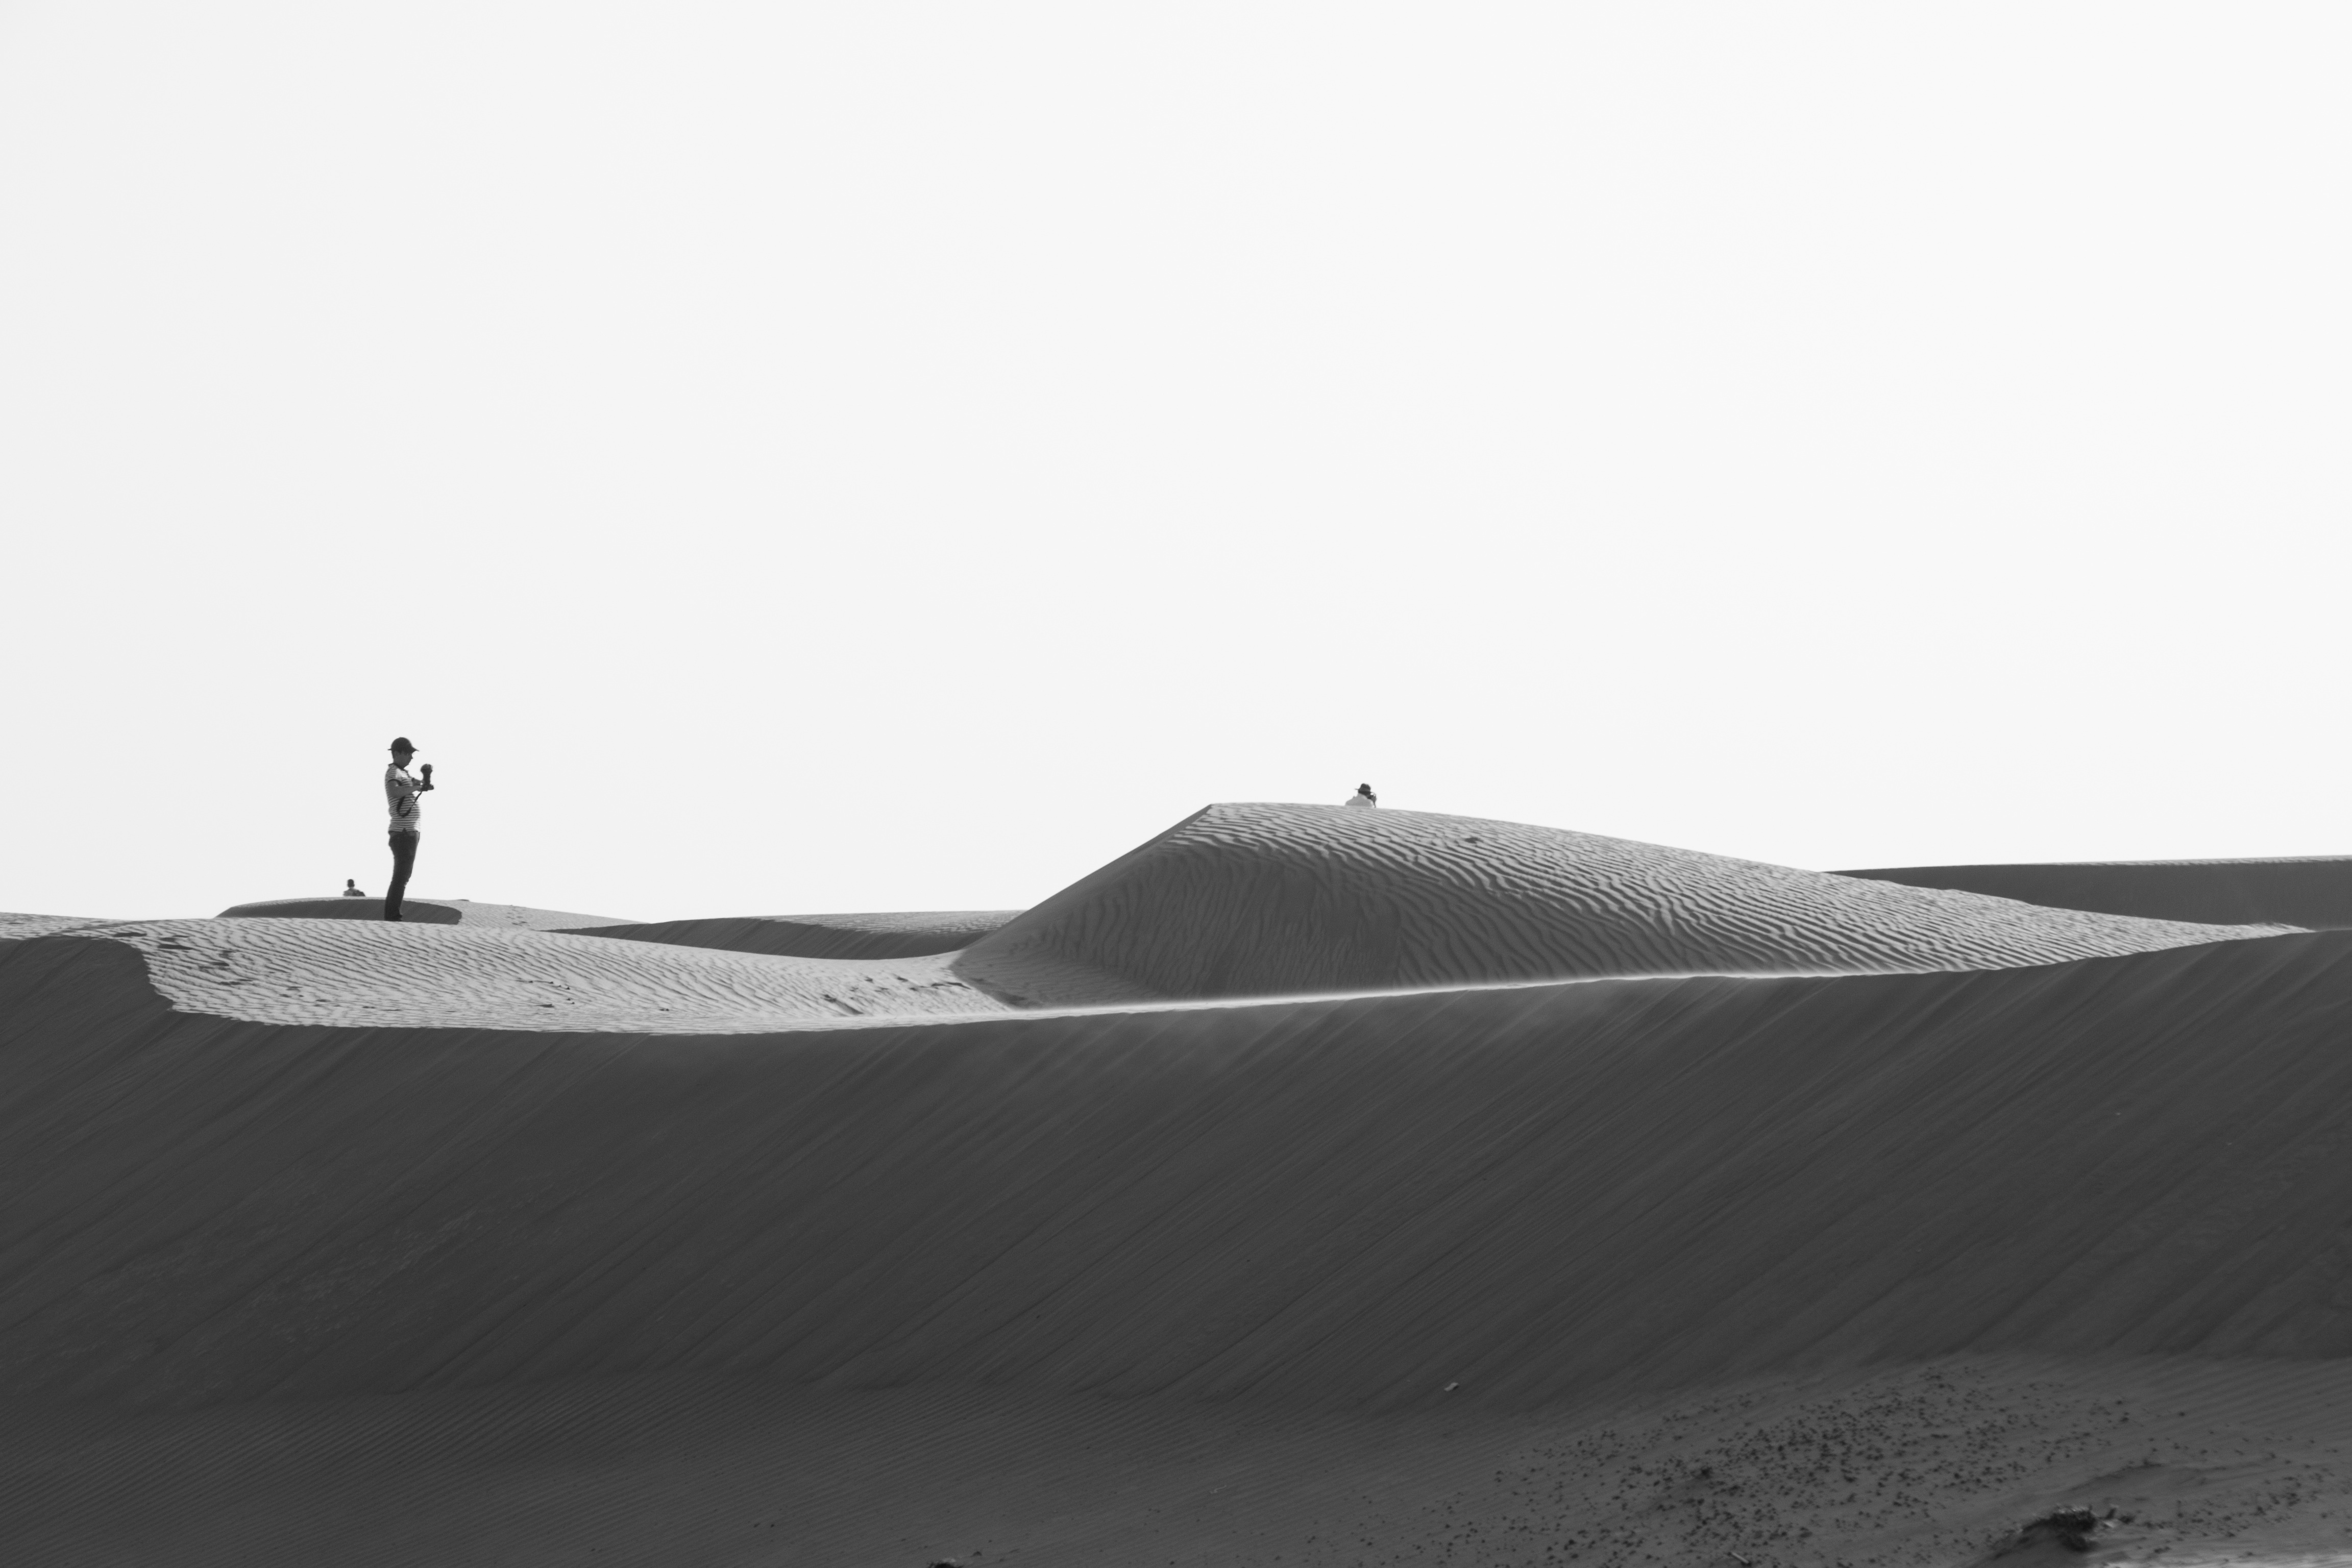
sand, black and white, white, dune, monochrome, material, monochrome photography, natural environment